Broch

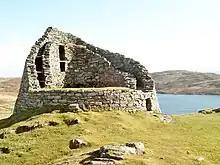
Remains of Dun Carloway broch, Lewis, Scotland

The origin of brochs is a subject of continuing research. Eighty years ago most archaeologists believed that brochs, usually regarded as the 'castles' of Iron Age chieftains, were built by immigrants who had been pushed northward after being displaced first by the intrusions of Belgic tribes into what is now southeast England at the end of the 2nd century BC and later by the Roman invasion of southern Britain beginning in AD 43. Yet there is now little doubt that the hollow-walled broch tower was an invention in what is now Scotland; even the kinds of pottery found inside them that most resembled south British styles were local hybrid forms.